Murder of Margaret Fetterolf

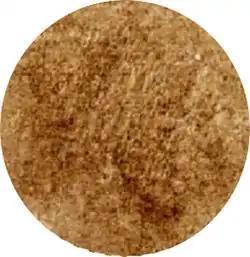
Tattoo found on the victim's right shoulder, possibly representing Jamaica Plain, Massachusetts

Examiners measured the victim and concluded that she weighed between 149 and 159 pounds and was 5 feet 6 to 5 feet 9 inches tall. The victim's blood type was determined to be O positive. There was evidence that she had been treated by a dentist. The victim had had three of her molars removed and had fillings in the remaining five. Because of the amount and quality of the dental care, authorities surmised that she did not come from an impoverished background. One of her other teeth was crooked.